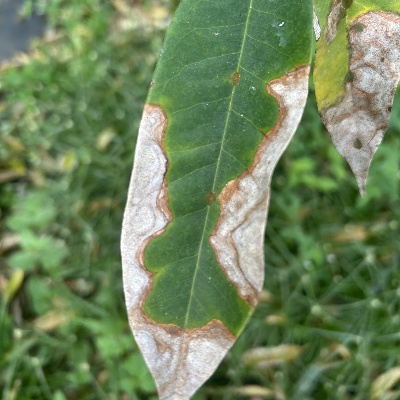
Label: Leaf_Colletotrichum